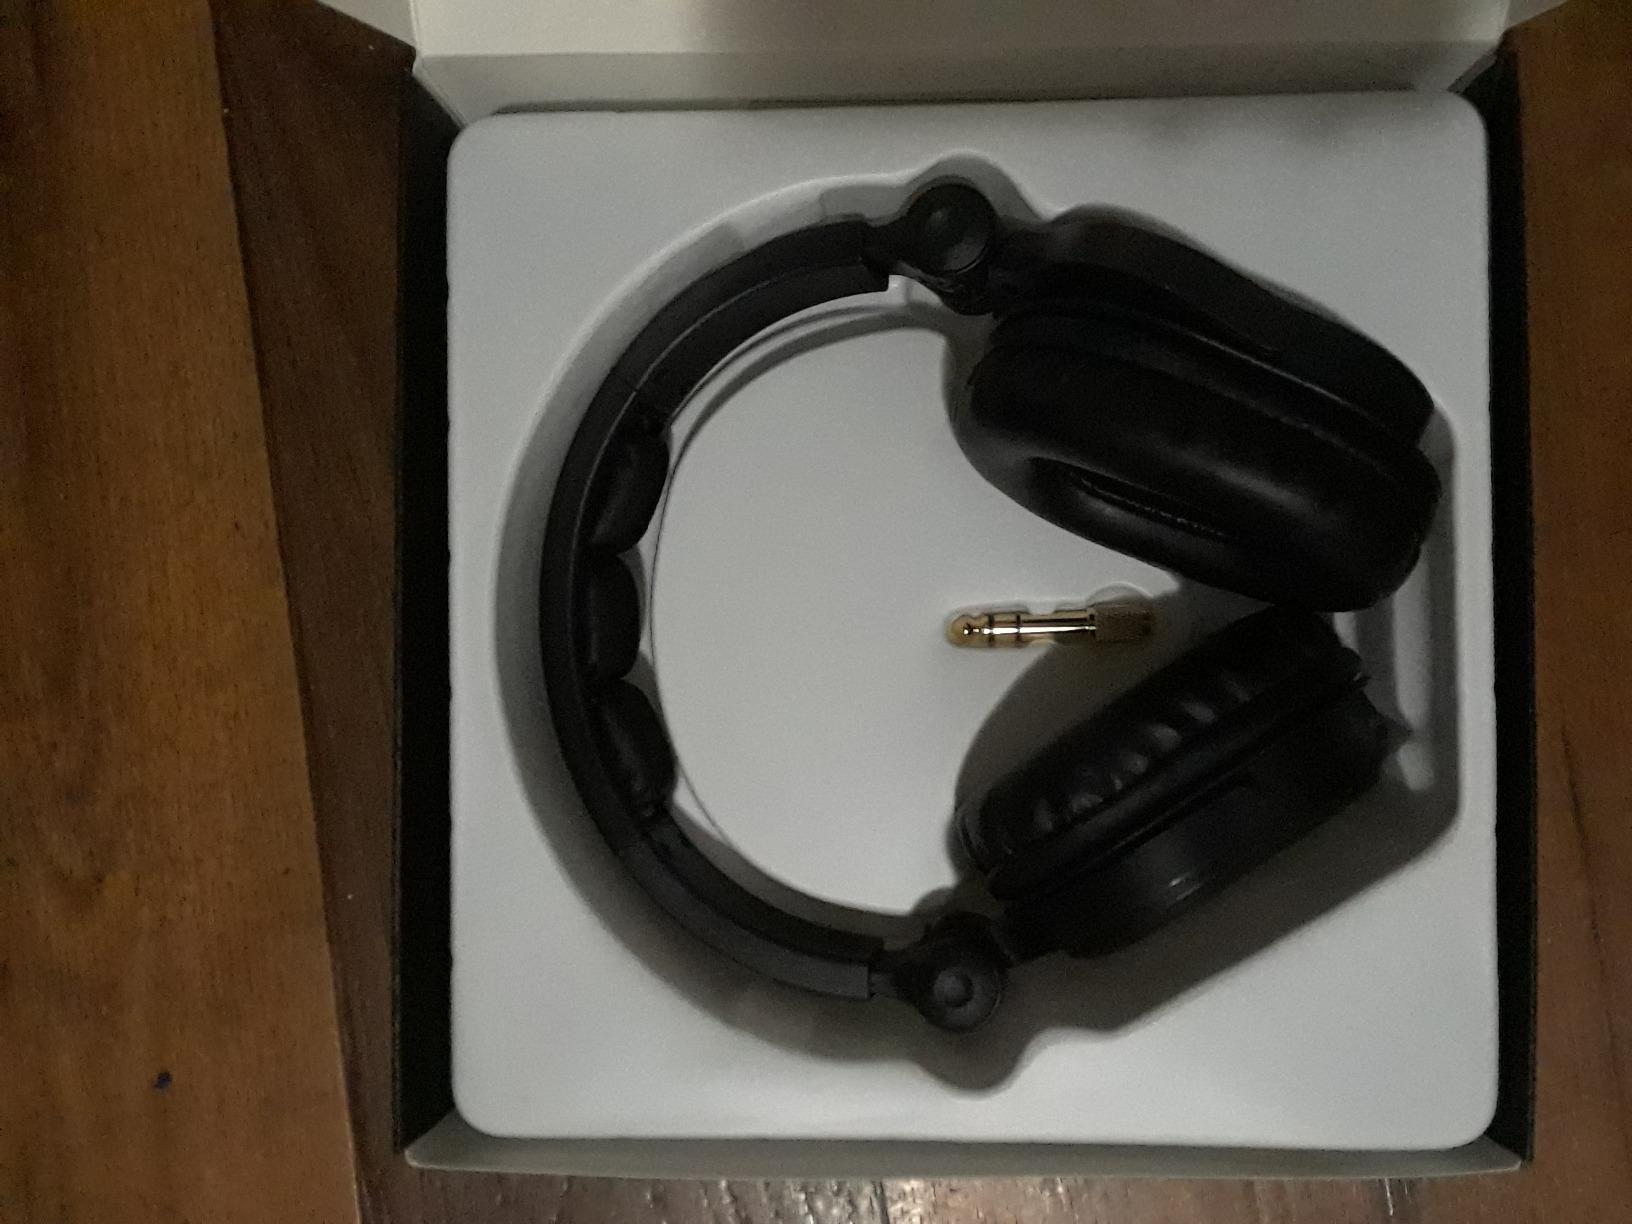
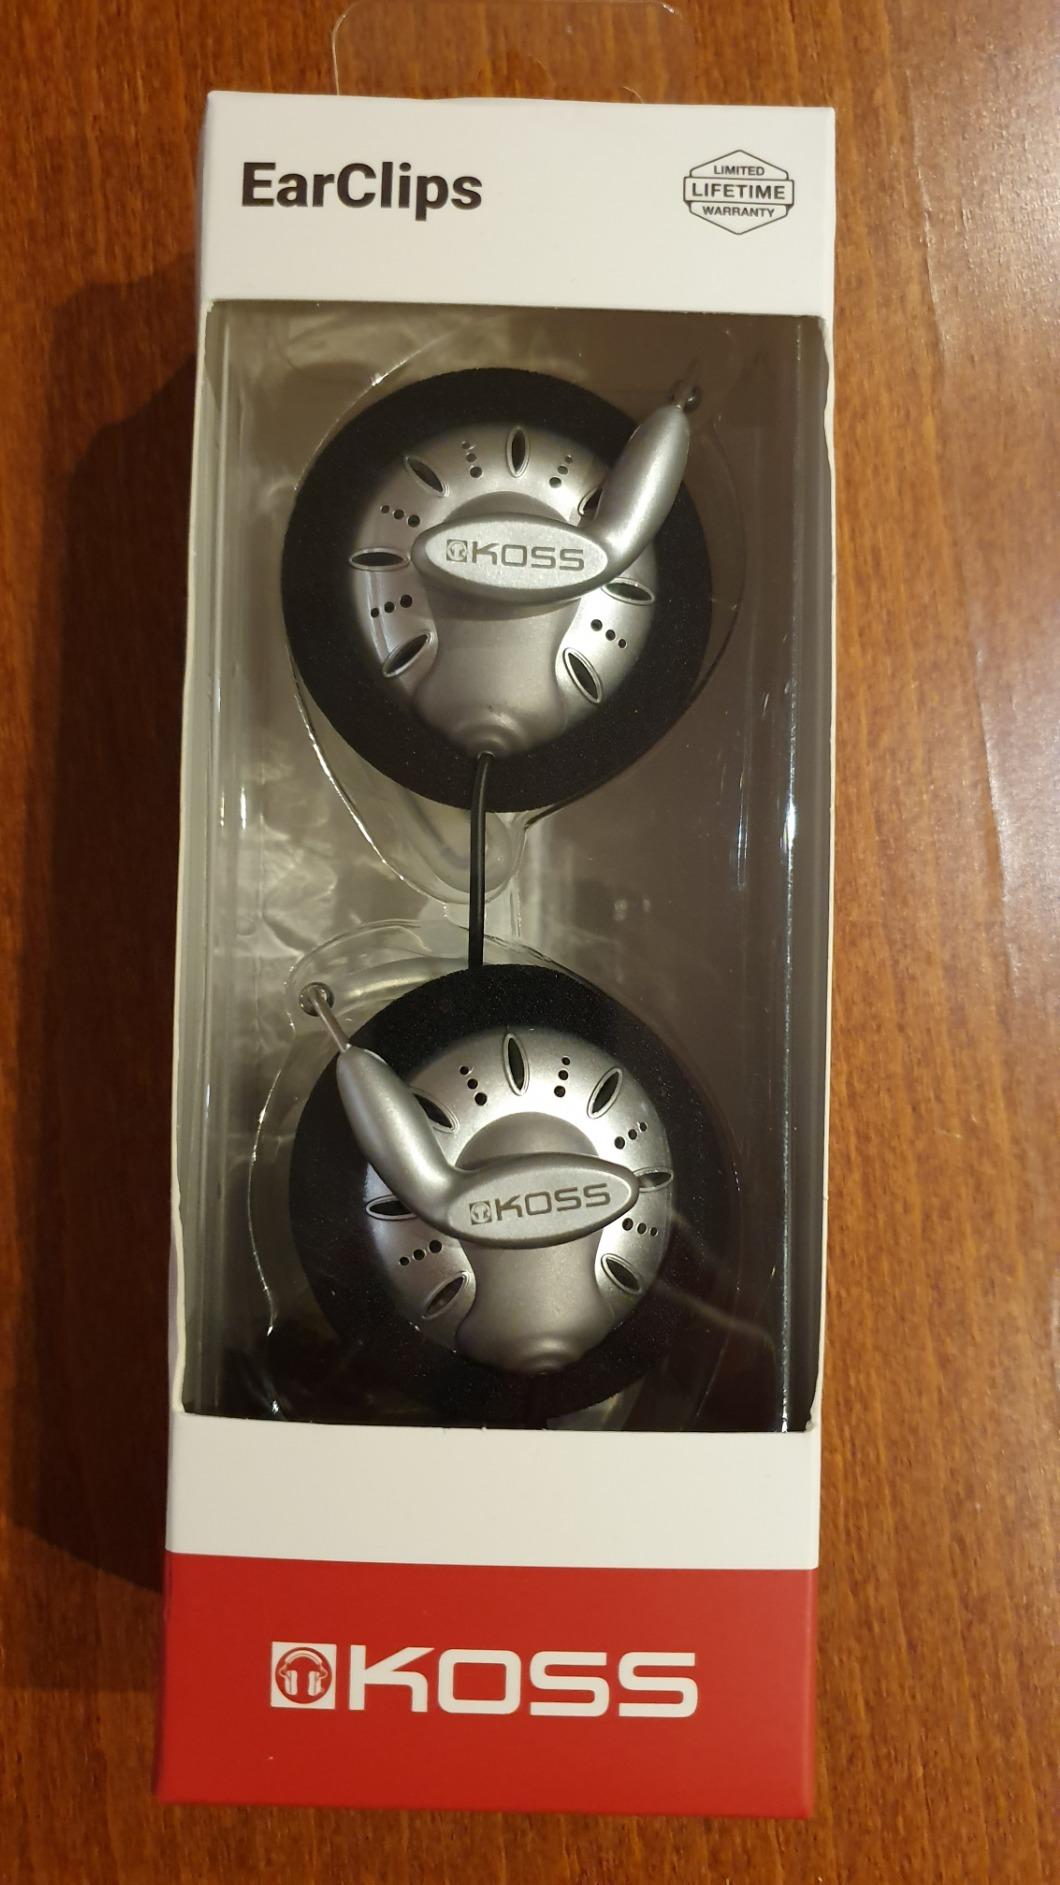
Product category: headphones
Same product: no